Western Springs Reserve

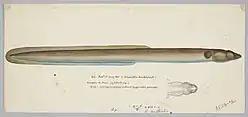
"Ōrea" or New Zealand long fin eel illustrated in 1875

Historically, Western Springs was one of two major wetlands in the central Auckland area and was a significant site for Tāmaki Māori who valued it for its clean, clear water and for the harvesting of "ōrea" or New Zealand long fin eels. The aquifer and wetland have the traditional Māori name "Te Wai Ōrea" to, which means 'the waters of eels'.